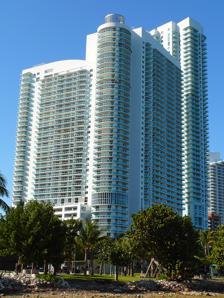
Building: 1800 Club
Country: United States of America
Year built: 2007
Residential in Florida, United States 1800 Club 1800 Club in February 2009 General information Type Residential Location 1800 N Bayshore Dr, Miami , Florida , United States Construction started 2003 Completed 2007 Opening 2007 Height Roof 423 ft (129 m) Technical details Floor count 40 1800 Club is a residential skyscraper in the Edgewater neighborhood of Miami , Florida , United States . It was completed in 2007. The building is located east of Biscayne Boulevard and fronts Margaret Pace Park and Biscayne Bay . The building is 423 feet (129 m) tall, and contains 40 floors. Floors 1-5 are occupied by retail, while floors 6-40 are residential condominiums and apartments. The building is located at the corner of North Bayshore Drive and Northeast 18th Street. It was awarded the SARA Design Award in 2002 for its exterior architectural appeal. Gallery May 2008 See also List of tallest buildings in Miami References